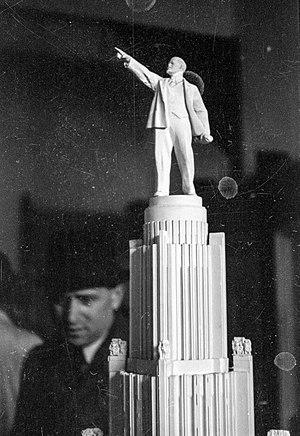
Le palais des Soviets était un projet de construction d'un centre administratif et de congrès à Moscou en URSS, près du Kremlin, sur le site de la cathédrale du Christ-Sauveur, démolie à cet effet. Le concours architectural de 1931-1933 fut remporté par Boris Iofane avec un projet aux accents néoclassiques, remanié ensuite par Vladimir Chtchouko, Vladimir Gelfreich et lui-même en un gigantesque gratte-ciel. S'il avait été construit celui-ci serait devenu la plus haute structure jamais construite à l'époque. Le chantier débuta en 1937 et fut interrompu par l'invasion allemande de 1941. Entre 1941 et 1942, sa charpente en acier est démantelée et utilisée pour des fortifications et des ponts. Les travaux n'ont jamais repris et en 1958, les fondations du palais sont reconverties en piscine en plein air baptisé piscine Moskva, laquelle allait devenir la plus grande du monde. Enfin, celle-ci laissera à son tour la place à la cathédrale reconstruite à son emplacement initial entre 1995 et 2000.